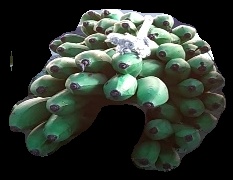
Variety: rasbale
Grade: grade2